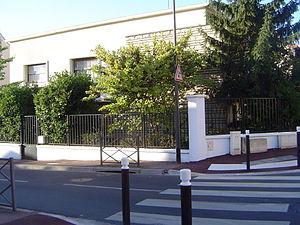
La rue de l'Abbaye est une voie située au centre-ville d'Antony, commune du département des Hauts-de-Seine et de la région Île-de-France.